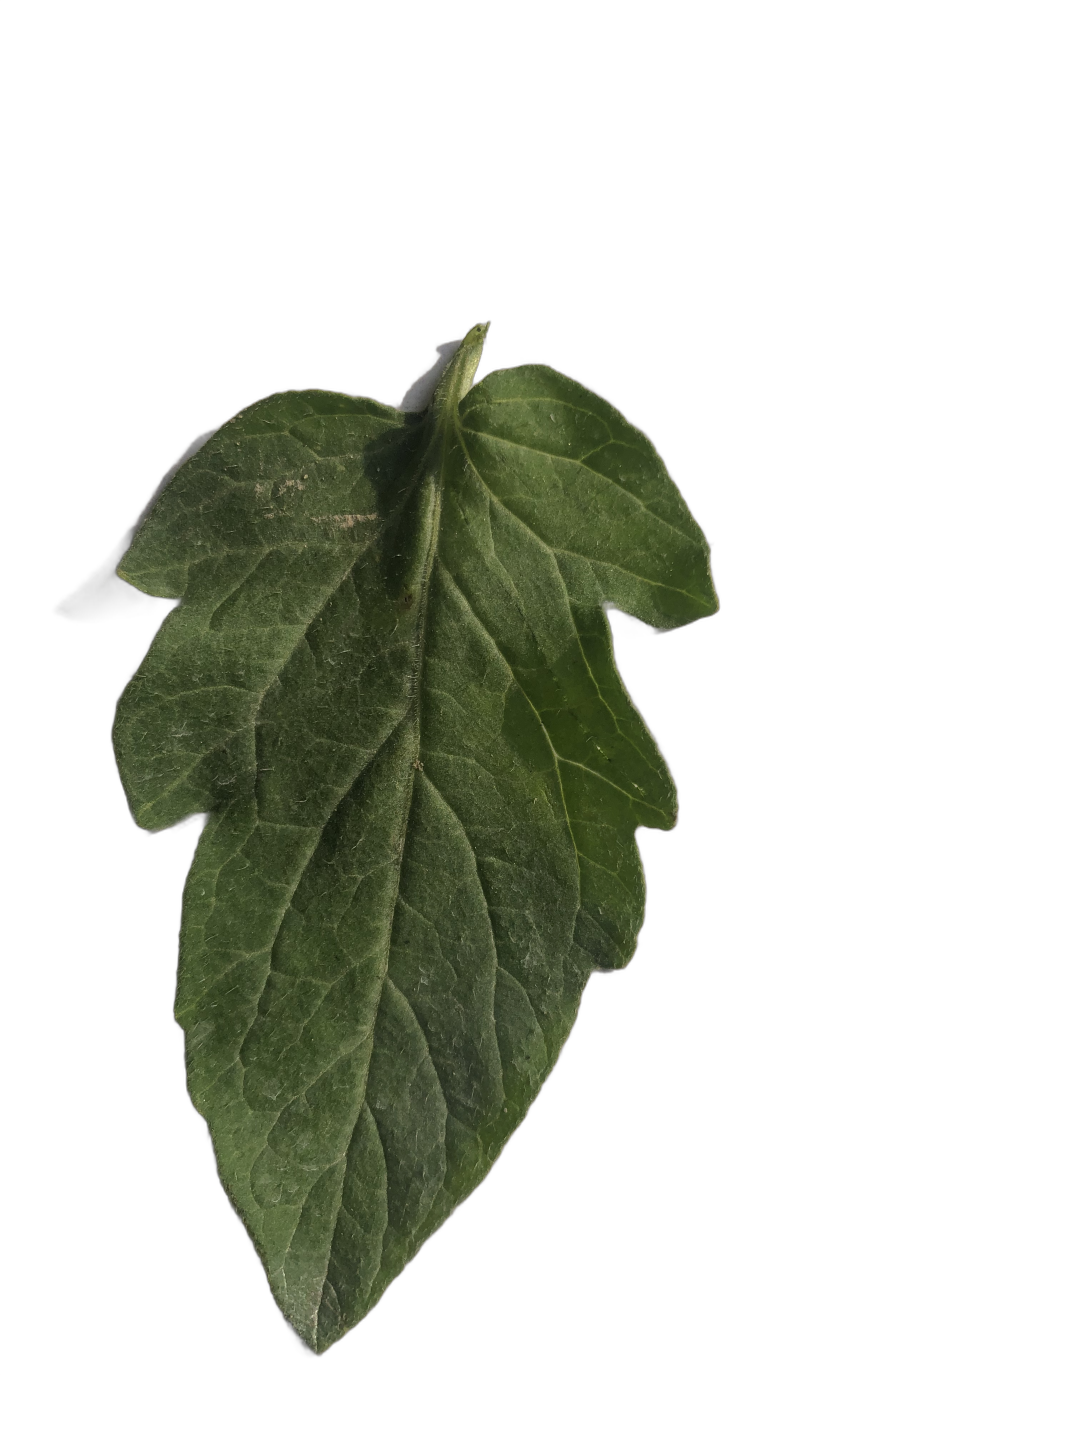
Crop: Tomato
Label: Healthy